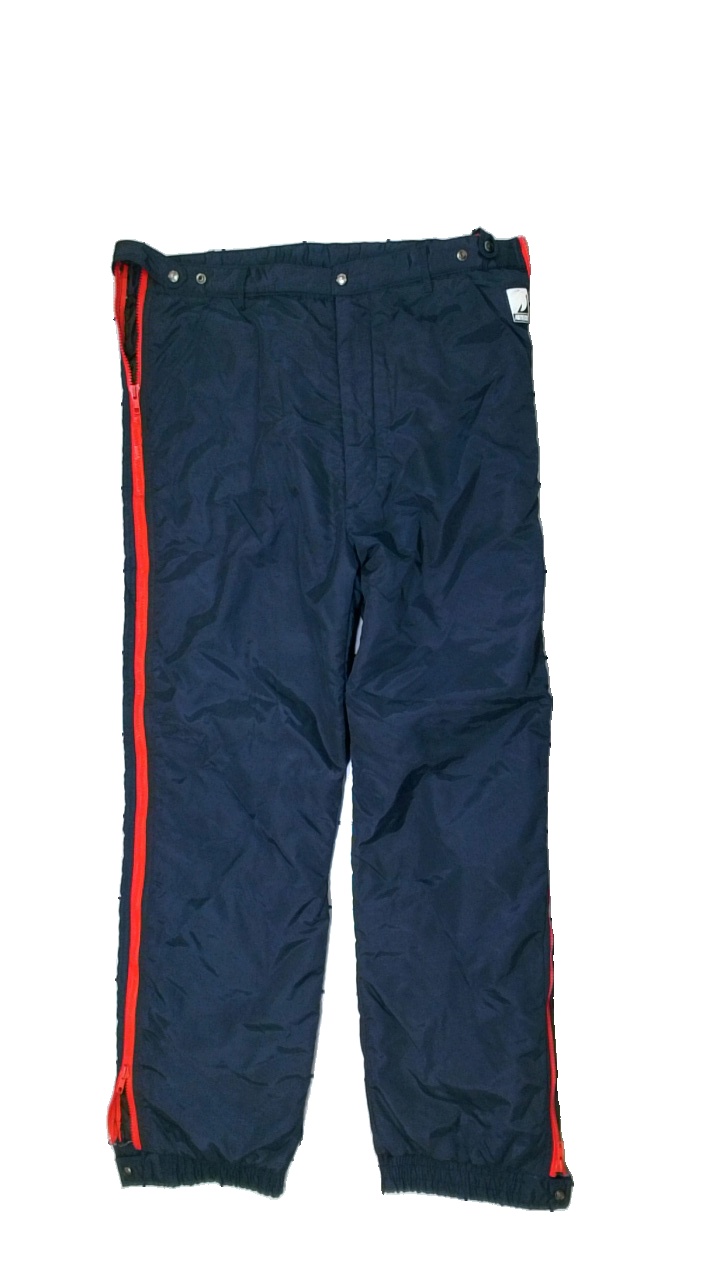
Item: Winter Trousers (Unisex)
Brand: Fristads
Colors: Black, Red
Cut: Regular
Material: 100% polyester
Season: Winter
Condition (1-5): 4
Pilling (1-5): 5
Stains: Minor
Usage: Reuse
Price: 100-150